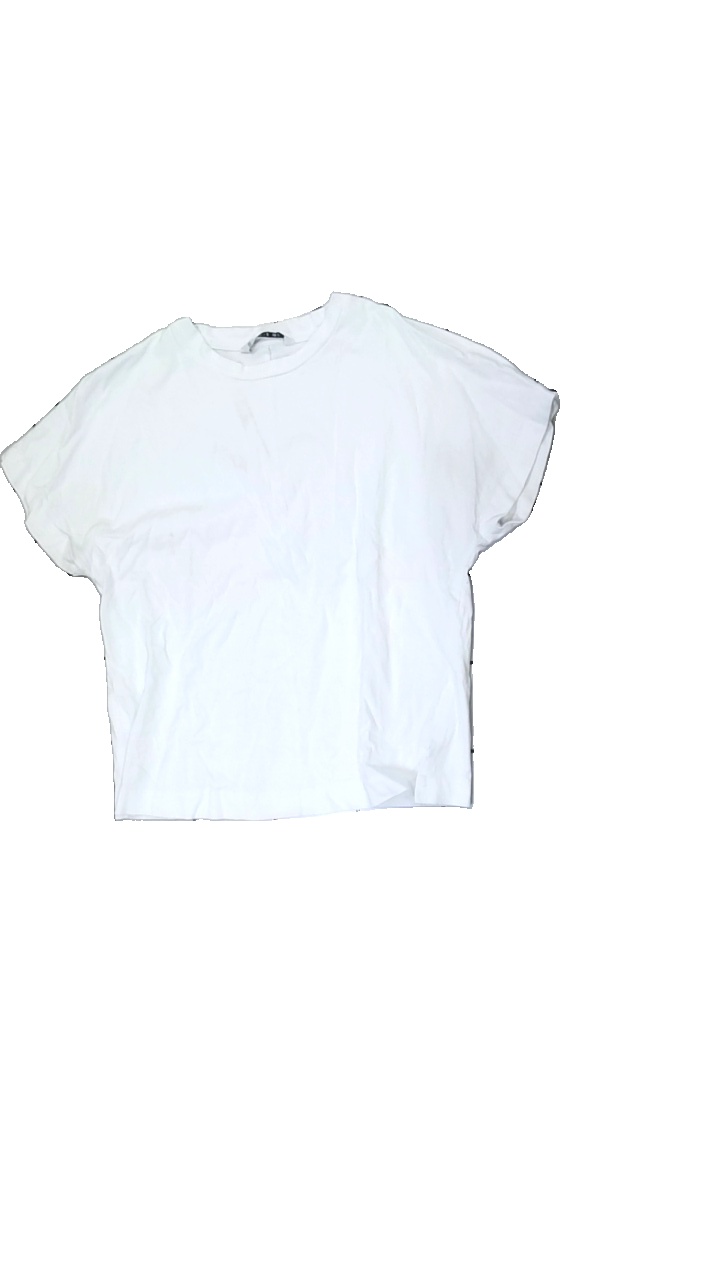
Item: T-shirt (Unisex)
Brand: Mng
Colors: White
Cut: Regular, C-collar
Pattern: Other
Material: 100% cotton
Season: All
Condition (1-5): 3
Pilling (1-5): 4
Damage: stains
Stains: Minor
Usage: Export
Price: <50